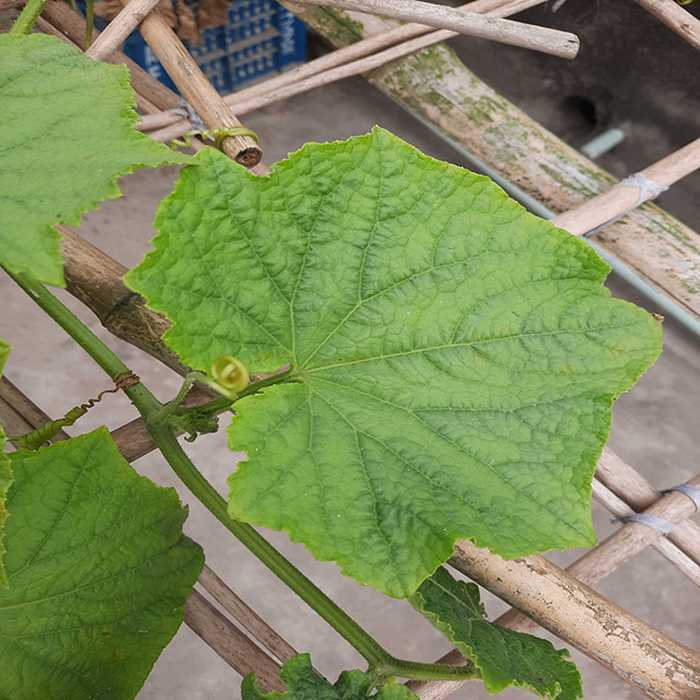
Plant: Cucumber
Label: Fresh leaf